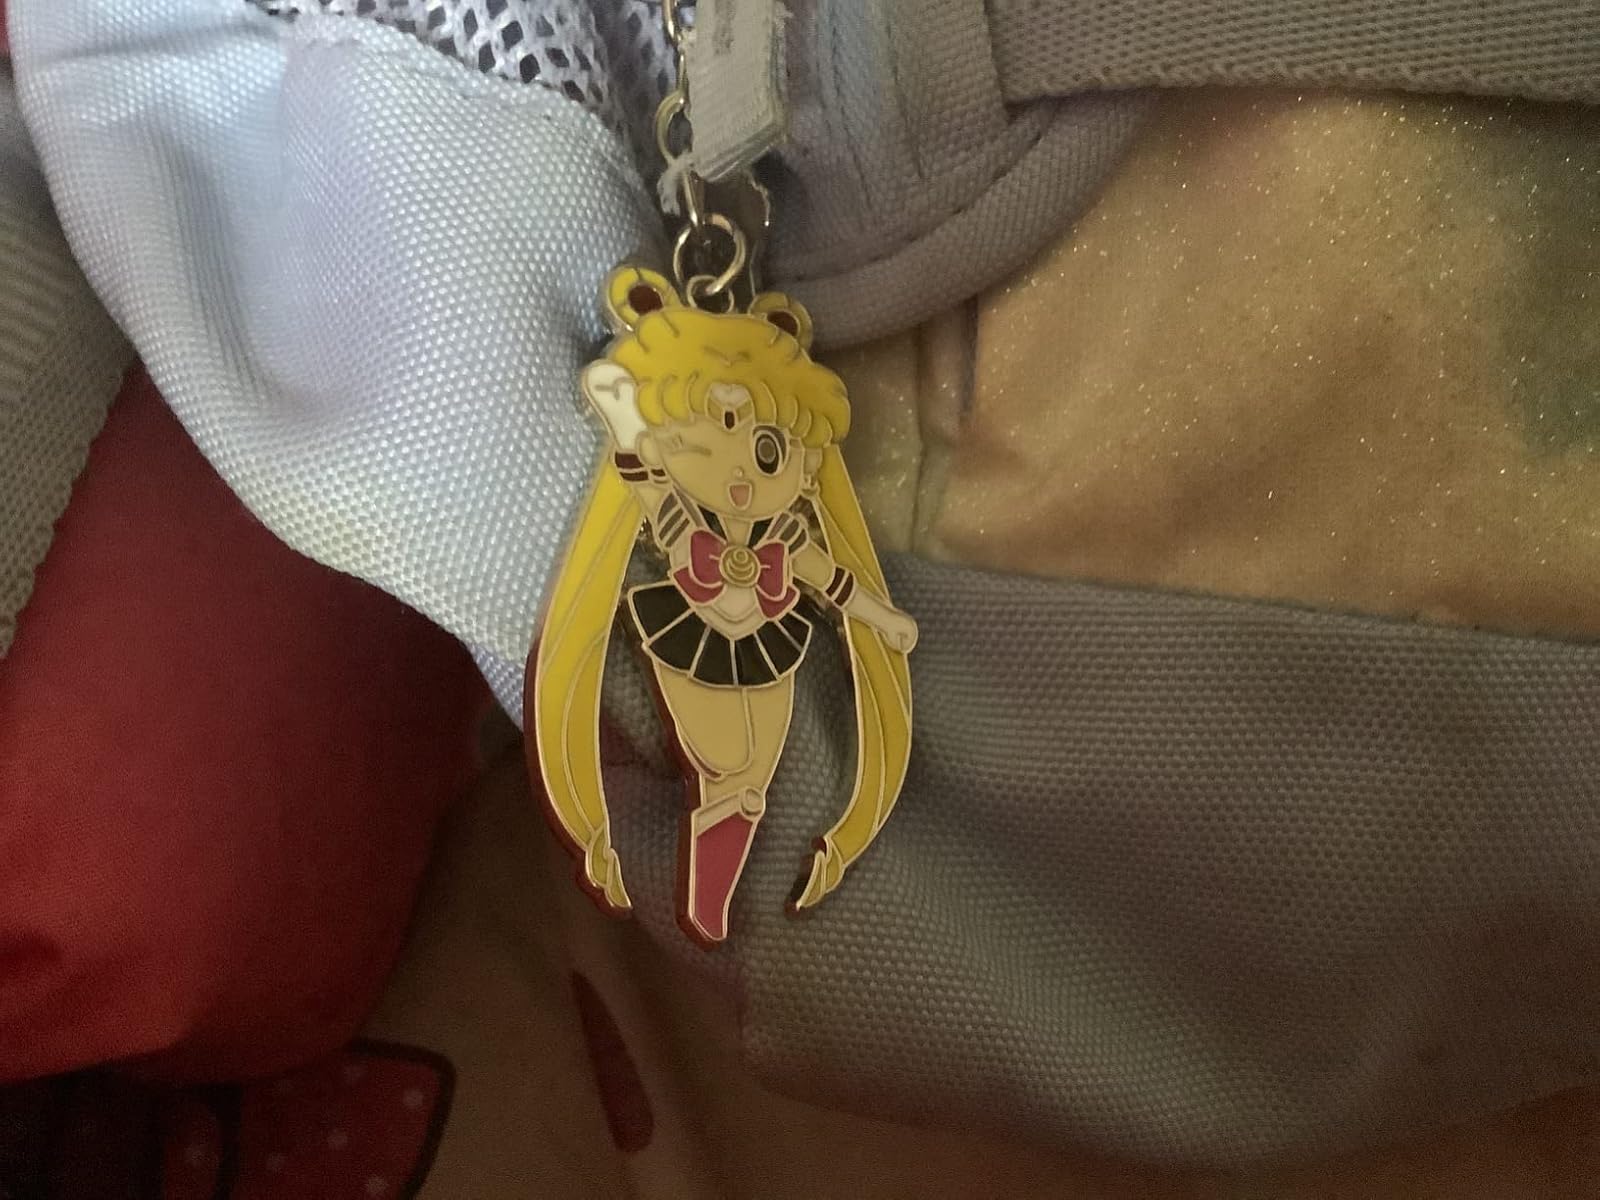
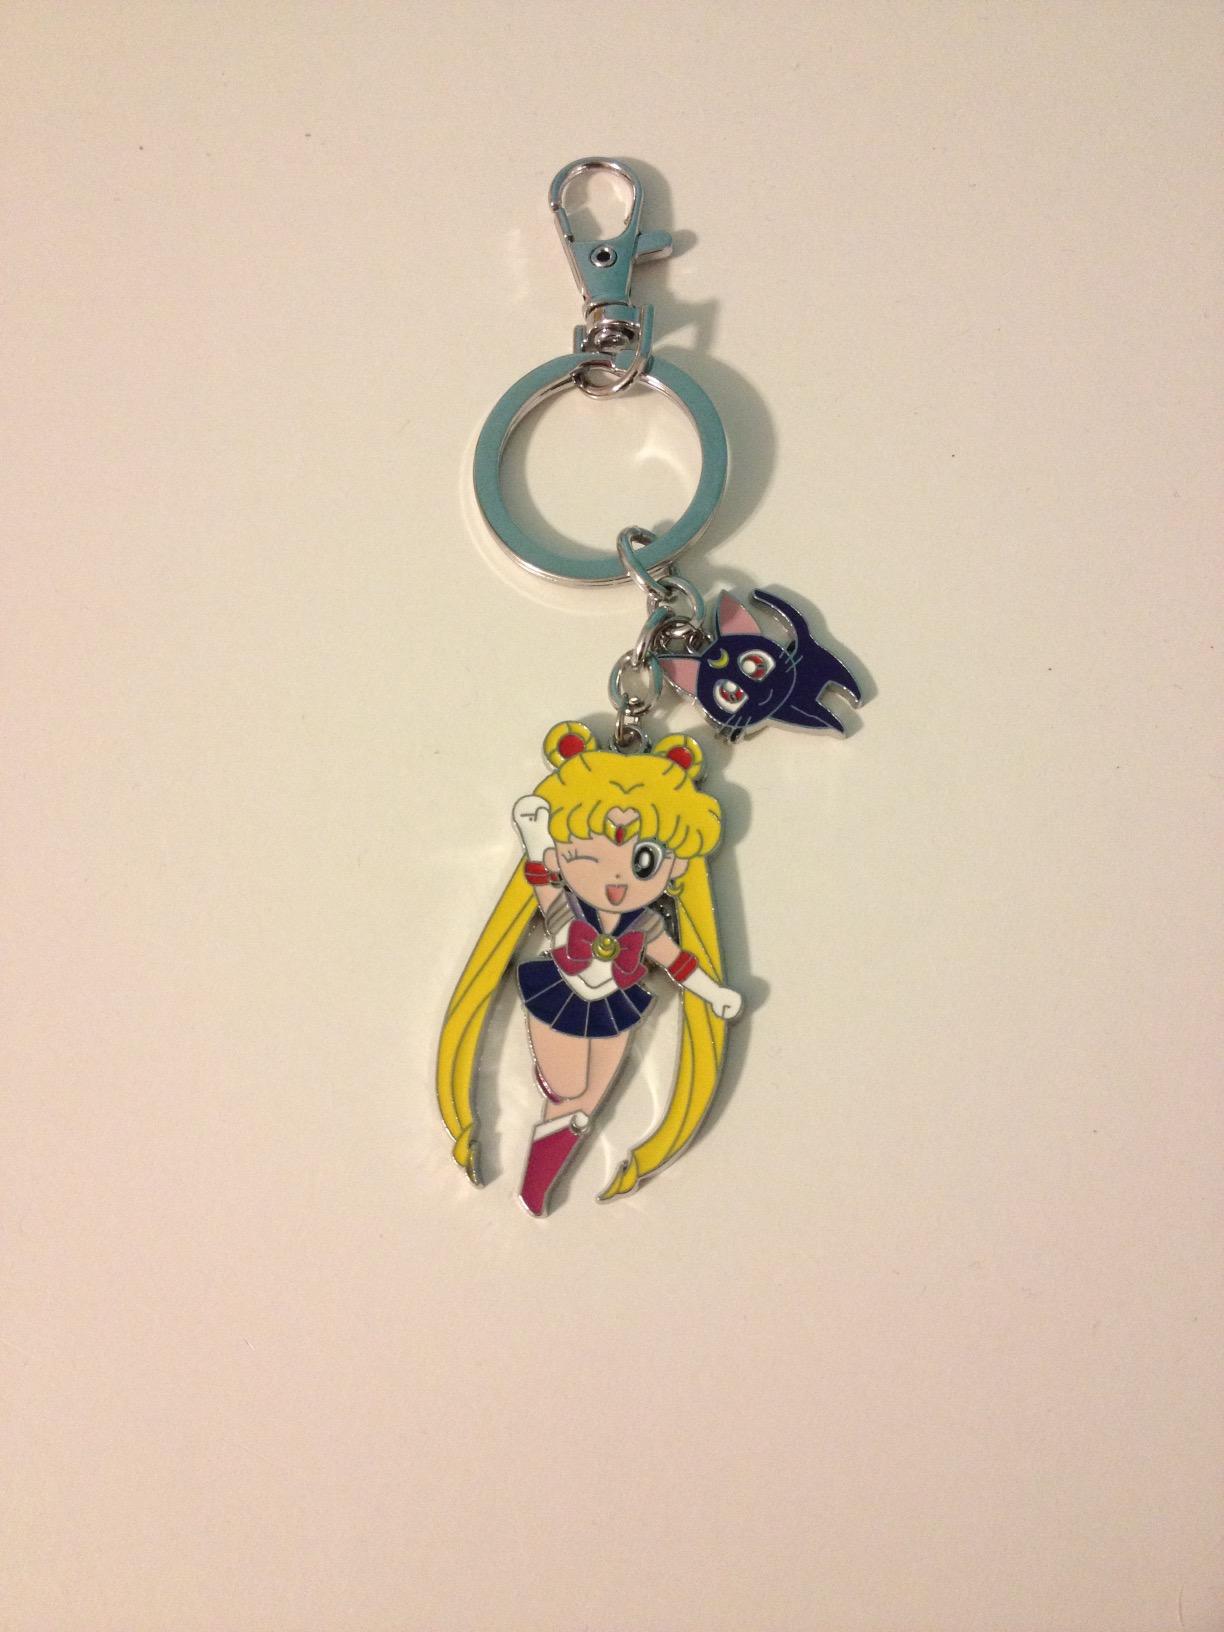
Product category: accessories_keychain
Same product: yes